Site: brandenburg
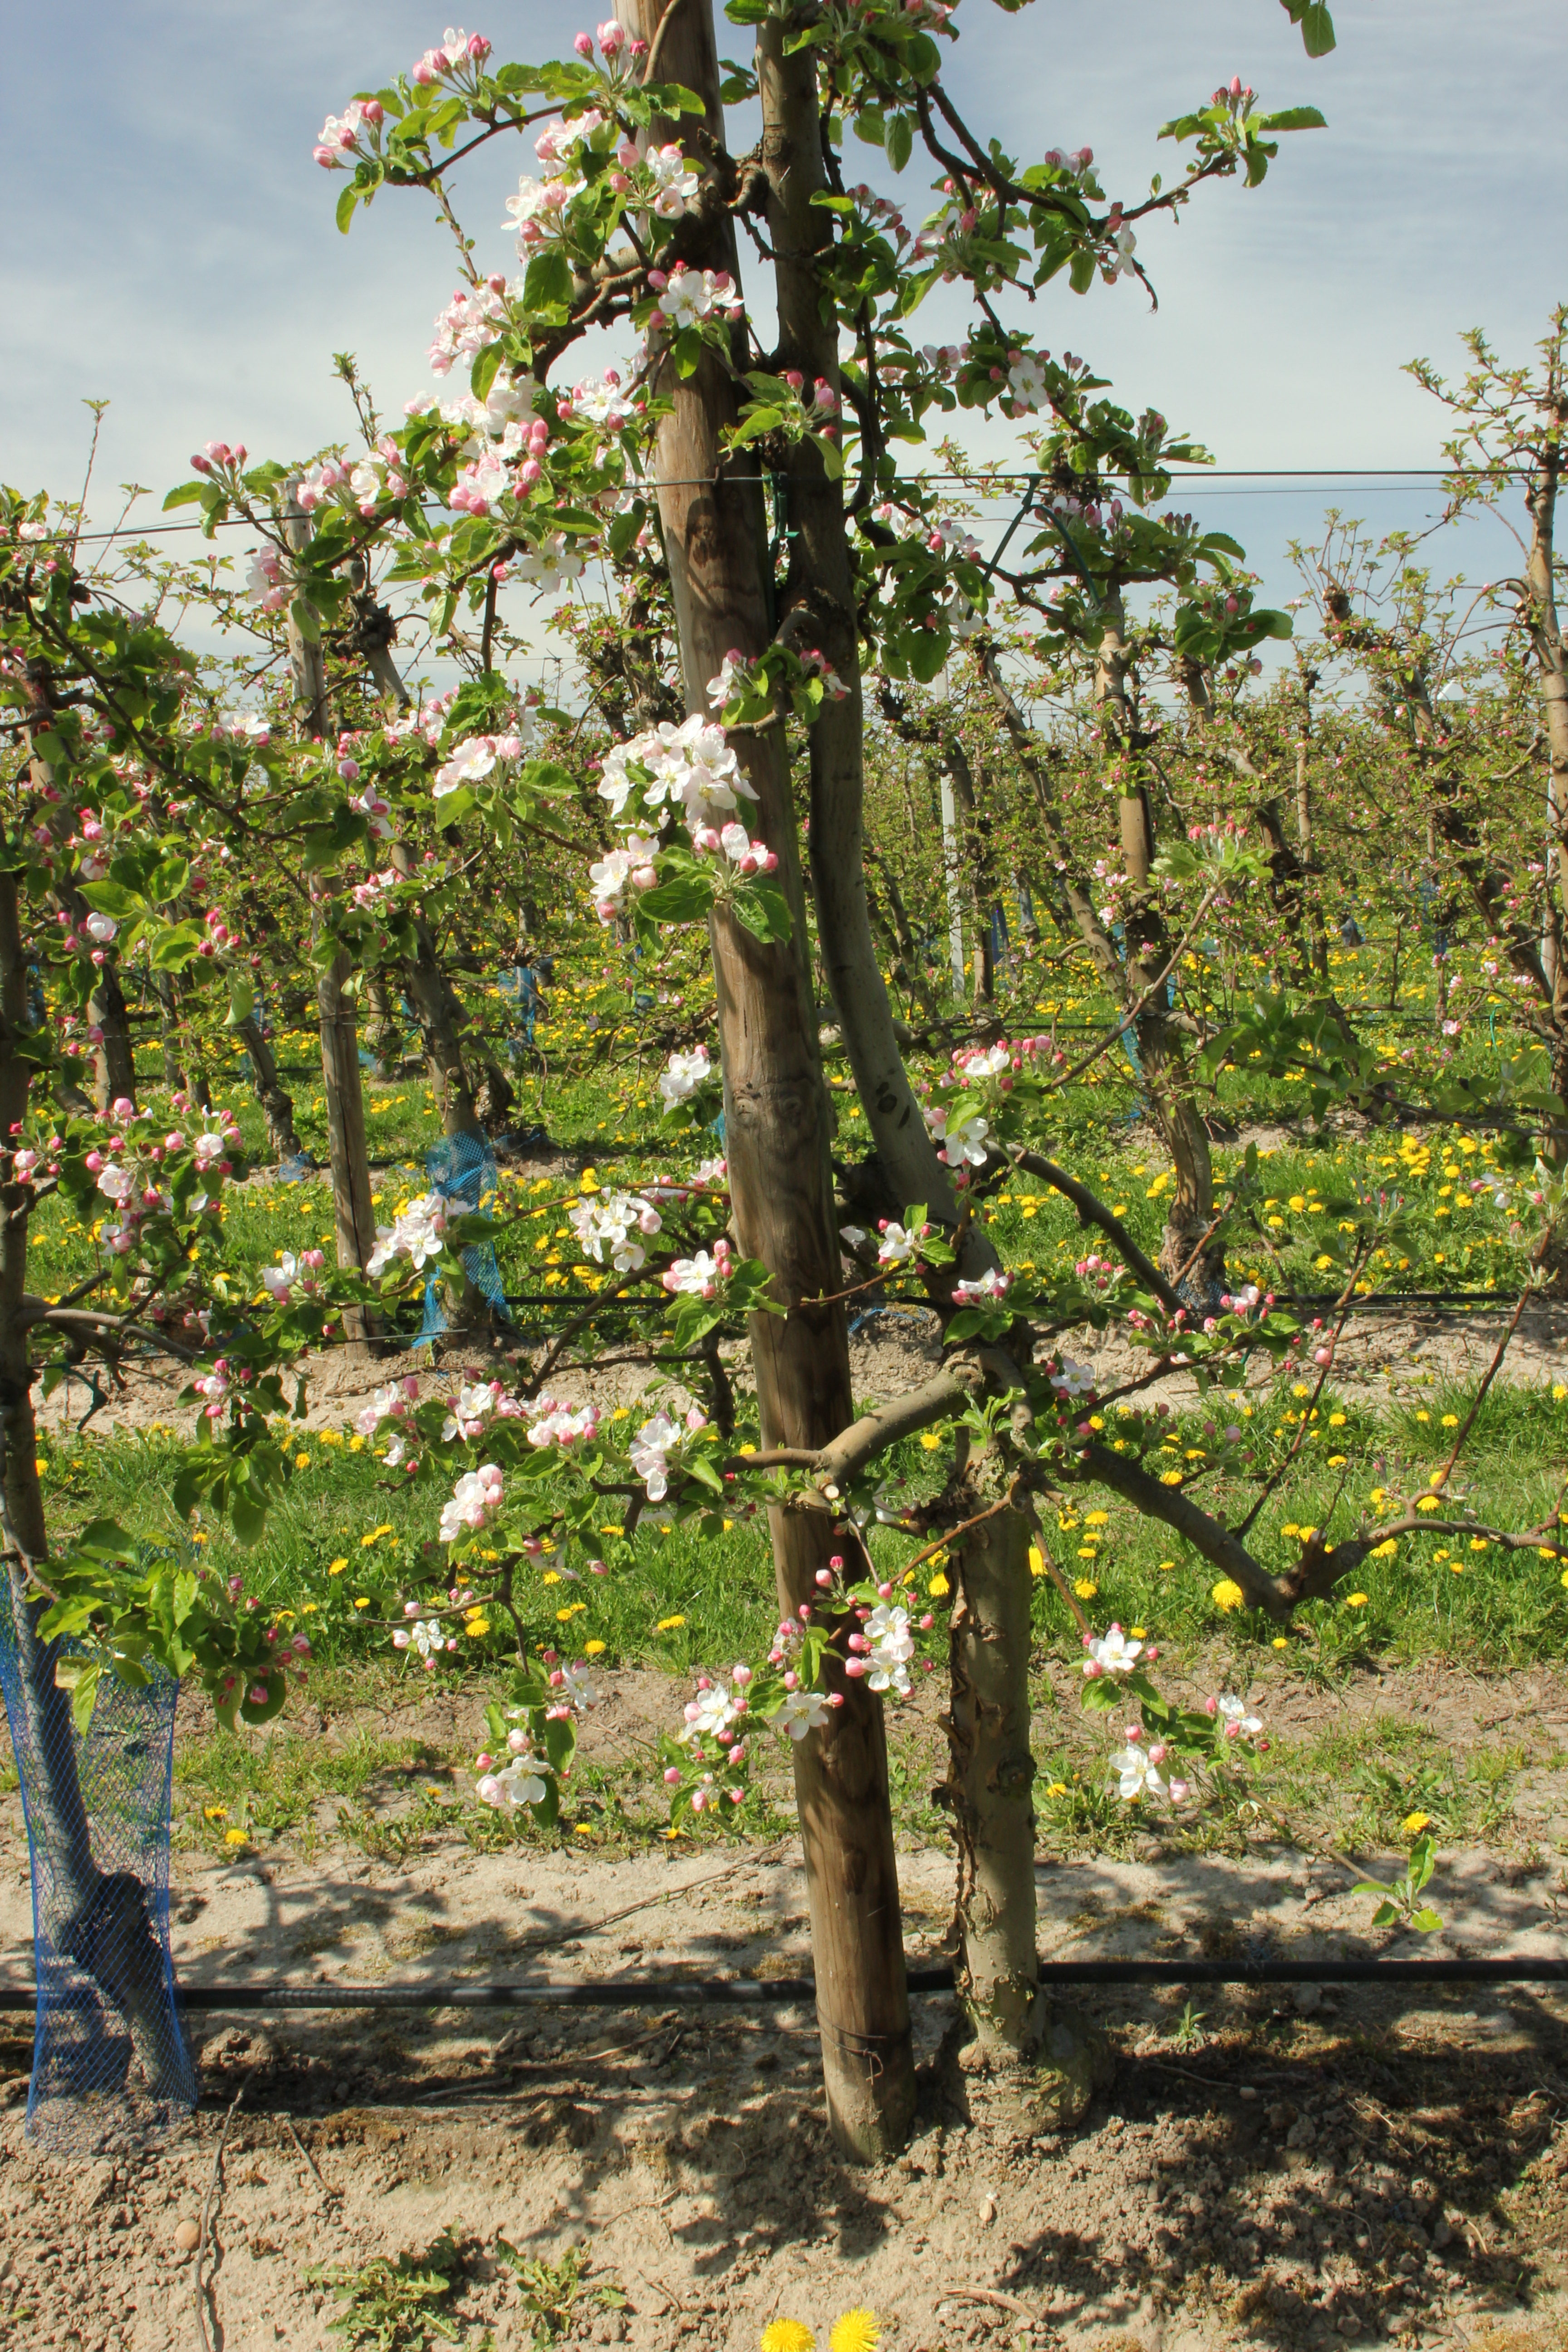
Growth stage (BBCH 57): Inflorescence emergence